Cagraray

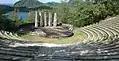
Cagraray Eco Park

Cagraray is an island located in the province of Albay in the Philippines. Except barangays San Antonio and Salvacion which belongs to Malilipot, the other barangays of Cagraray belong to the municipality of Bacacay.